City Hospital-Gaston Memorial Hospital

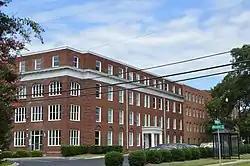
Eastern side

City Hospital-Gaston Memorial Hospital is a historic hospital complex located at Gastonia, Gaston County, North Carolina. The complex consists of: the 1924 Classical Revival-style City Hospital designed by architect Charles Coker Wilson; the 1951 Gaston Memorial Hospital; the 1957 addition that connects them; and a 1947 nurses’ school and dormitory. The original section is a four-story, 12 bay by 3 bay, brick building.